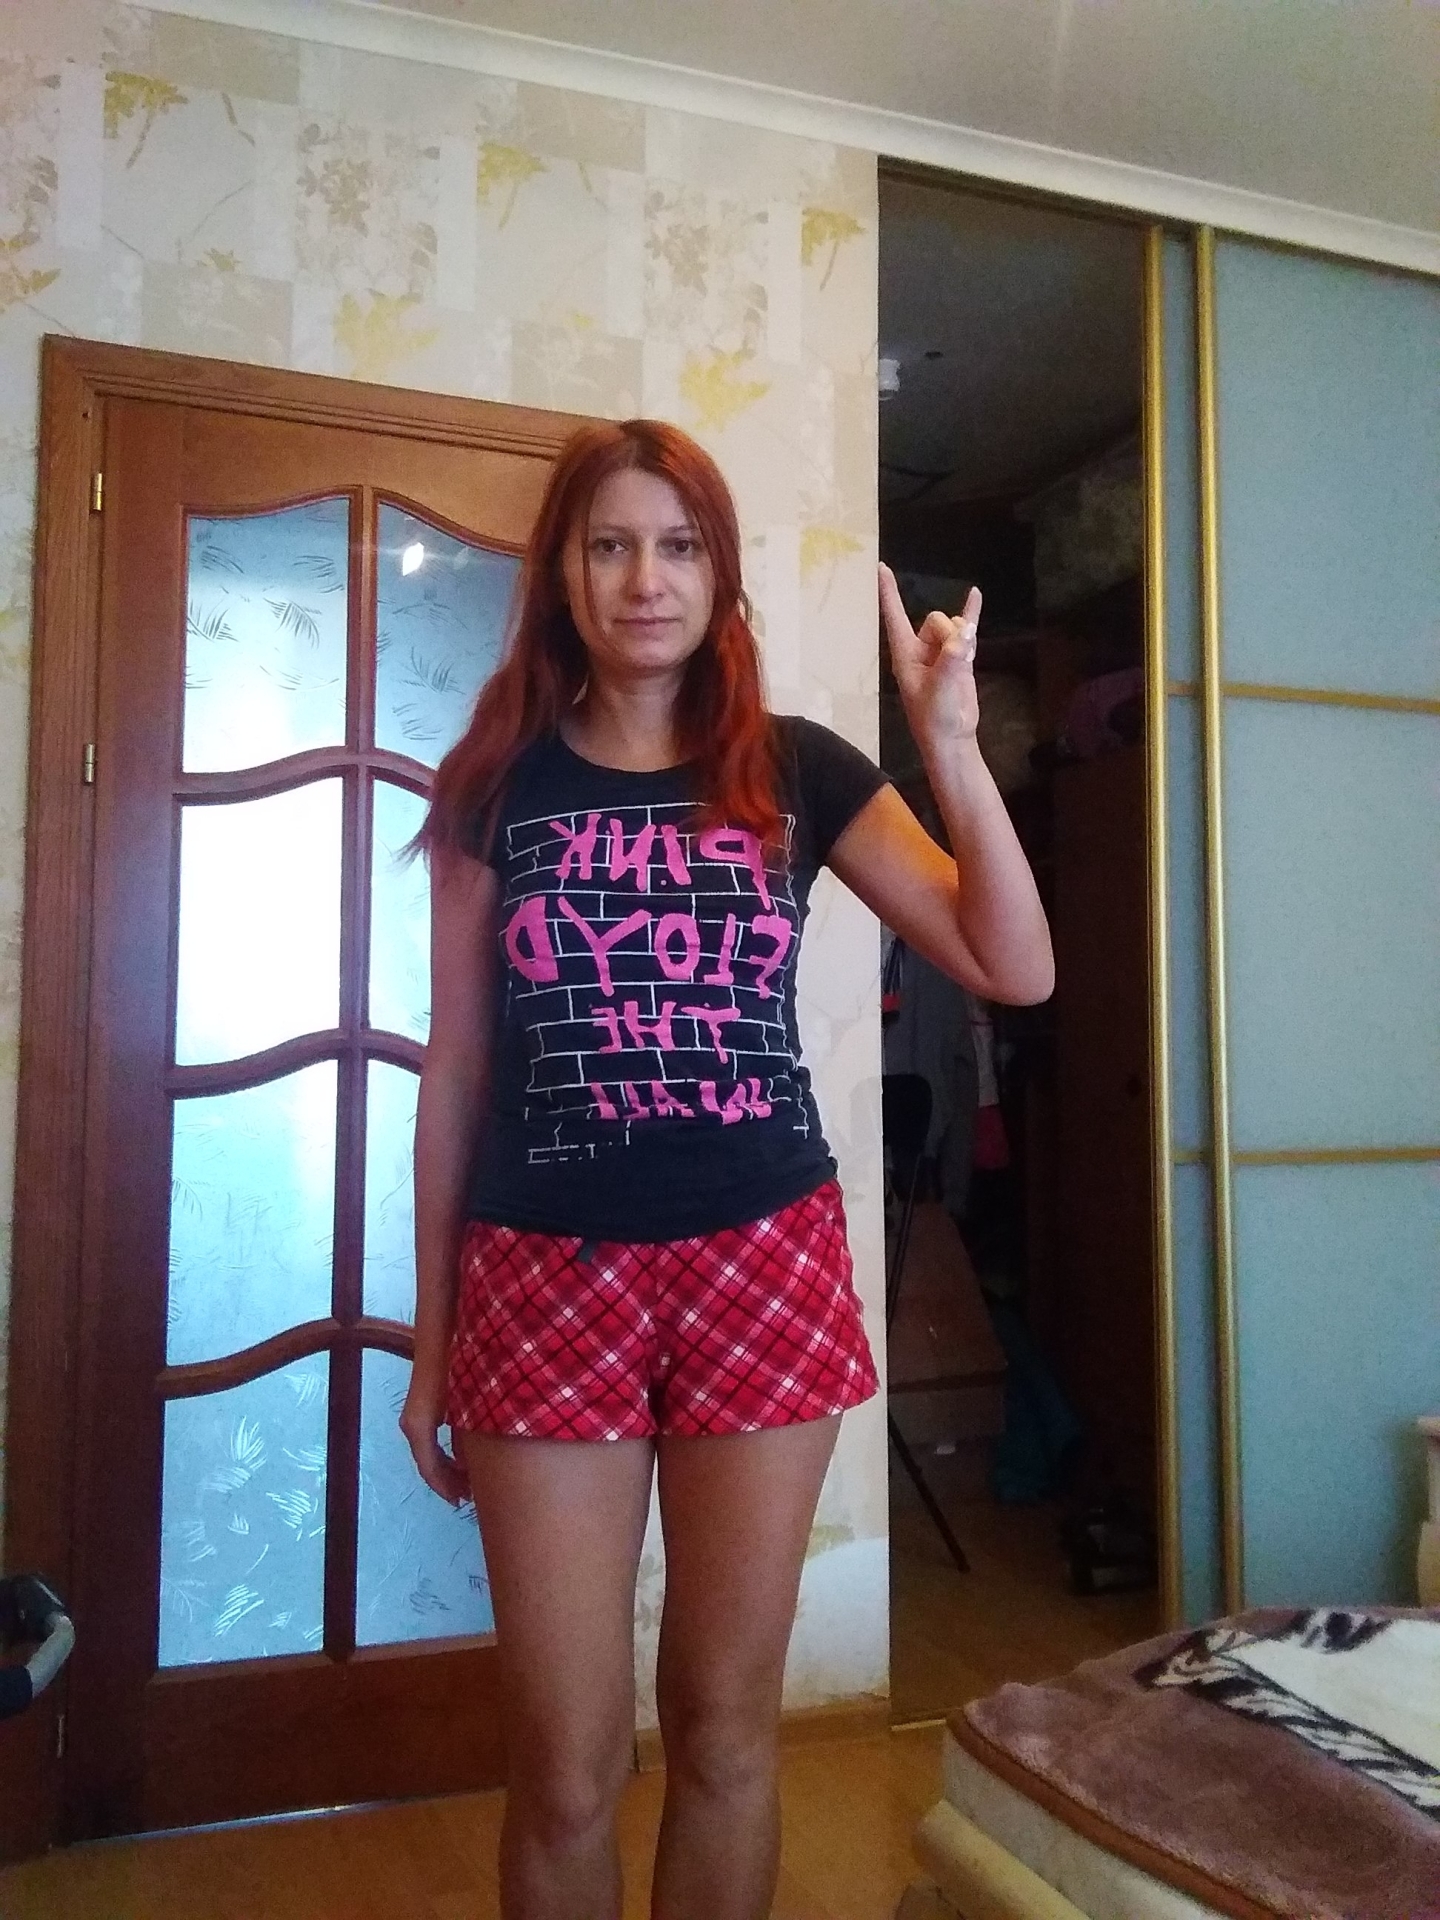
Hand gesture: rock